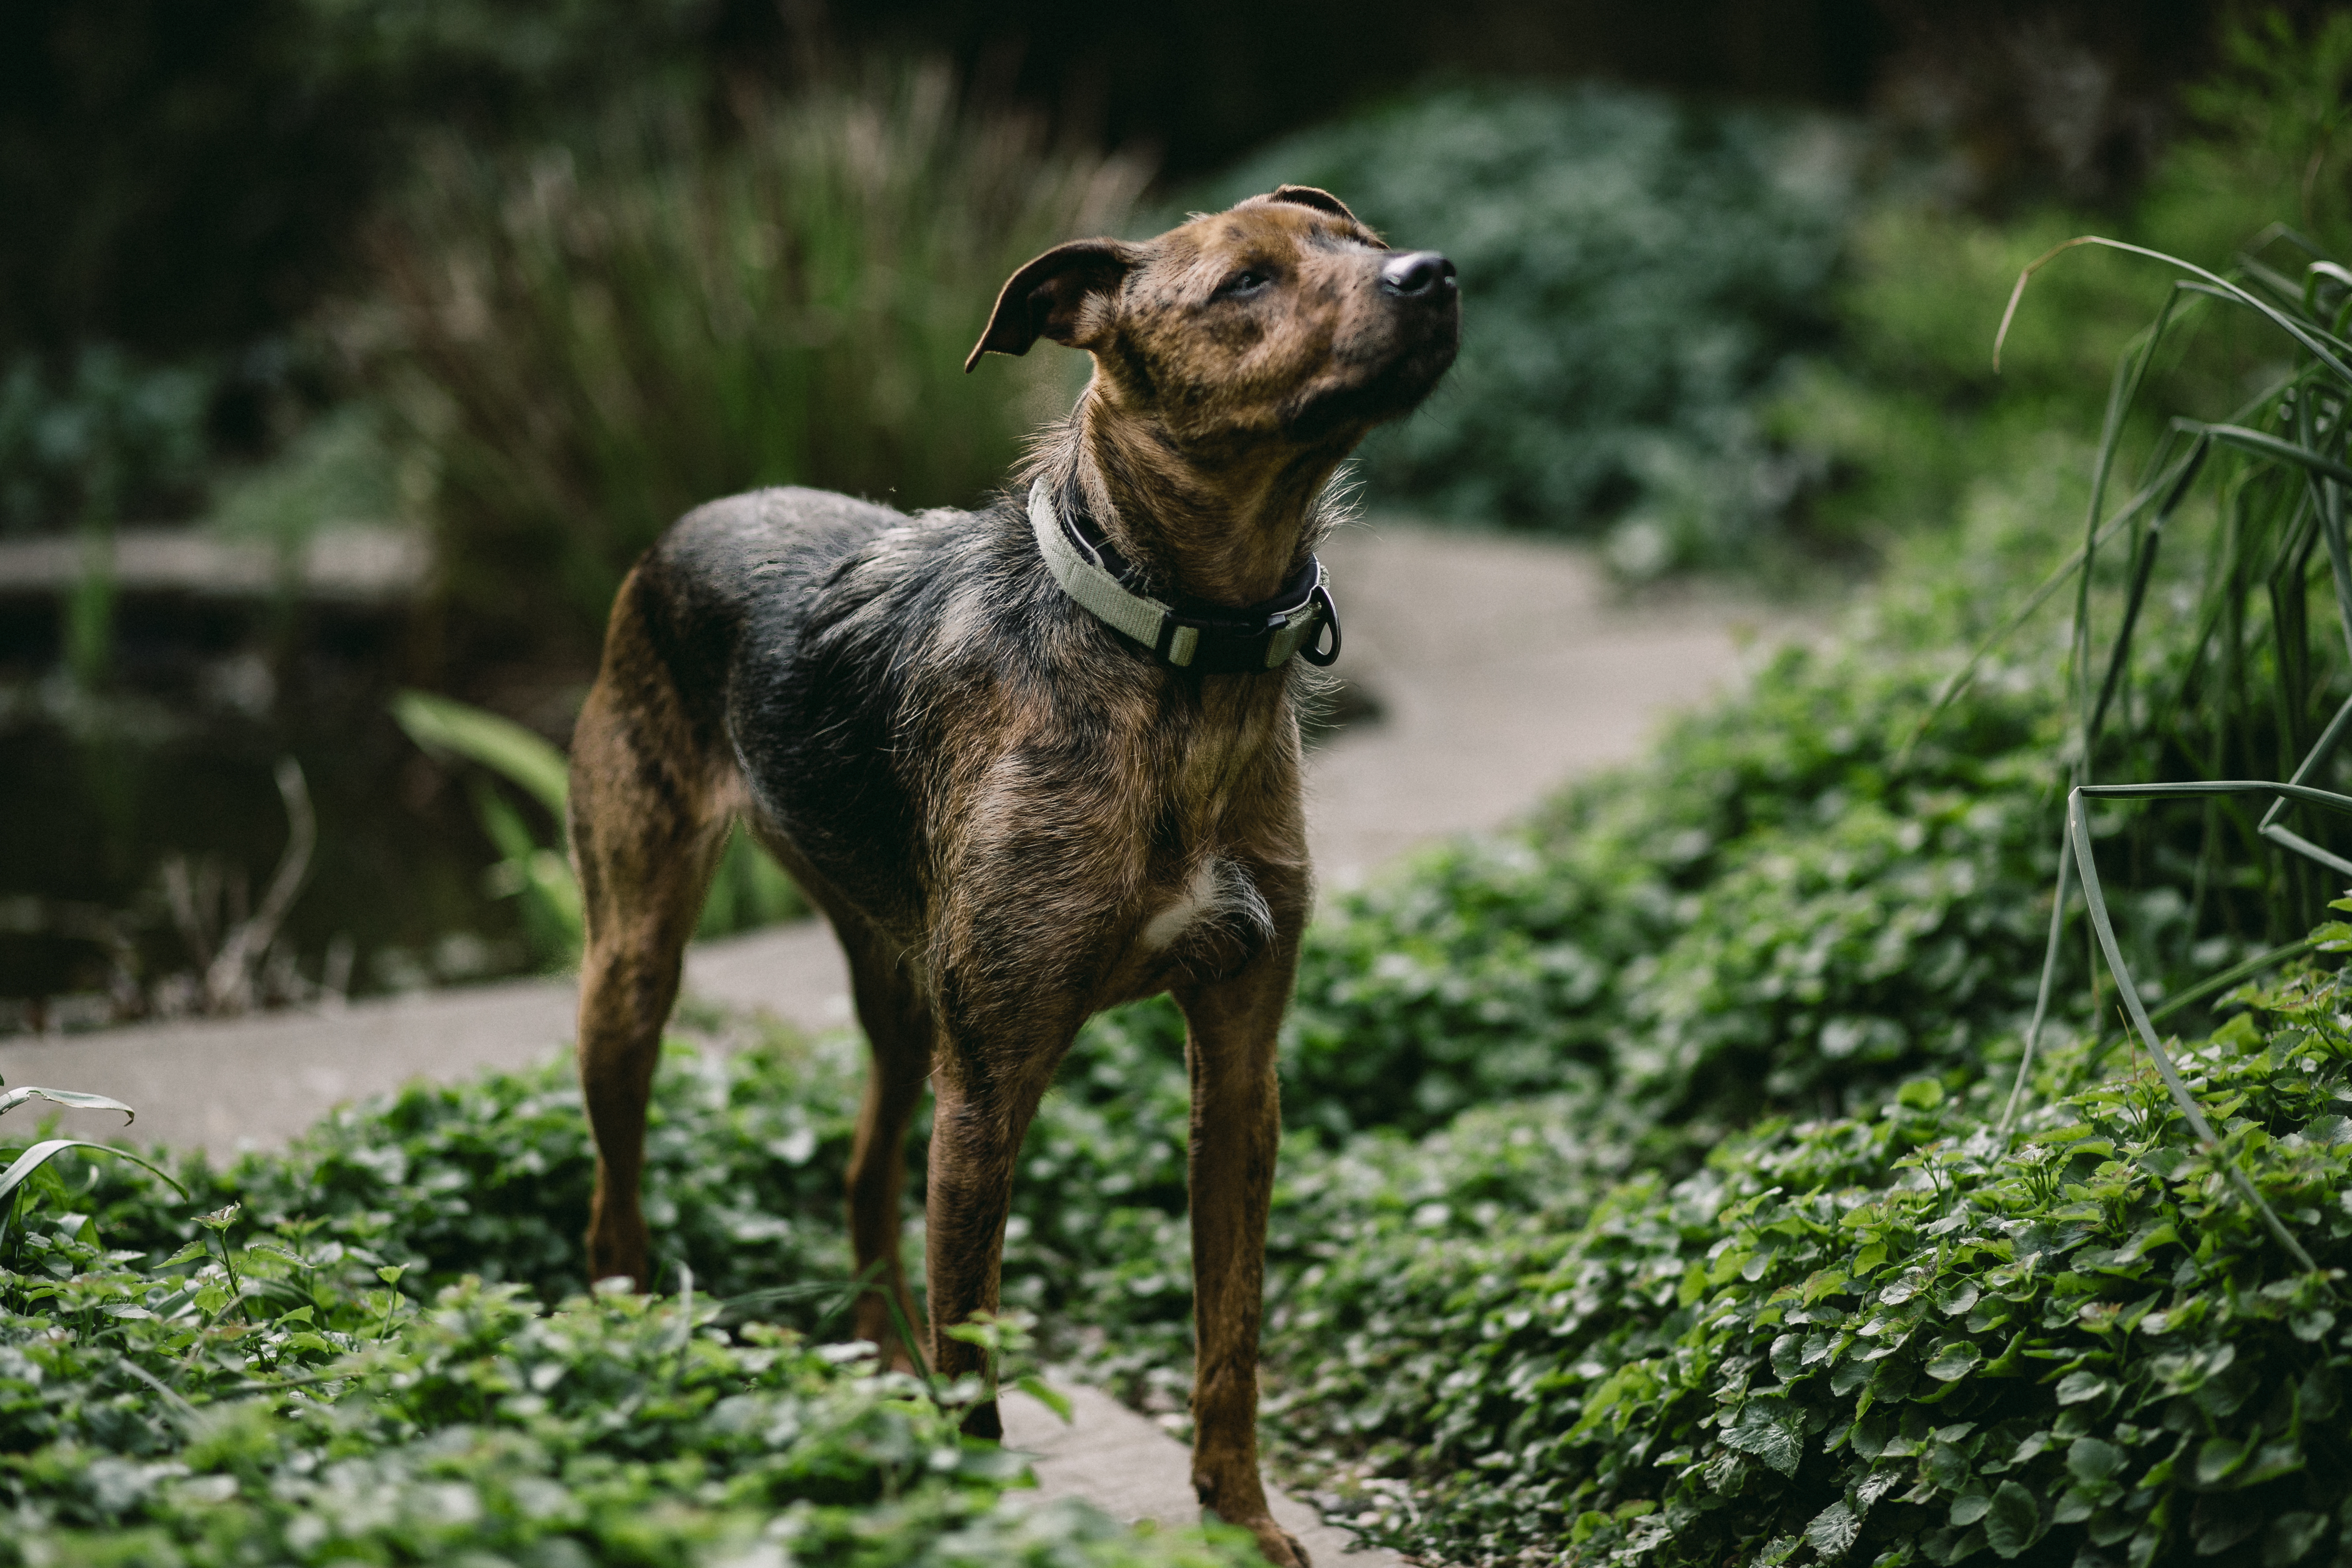
puppy, dog, pet, mammal, fauna, hound, greenery, collar, vertebrate, dog breed, patterdale terrier, dog like mammal